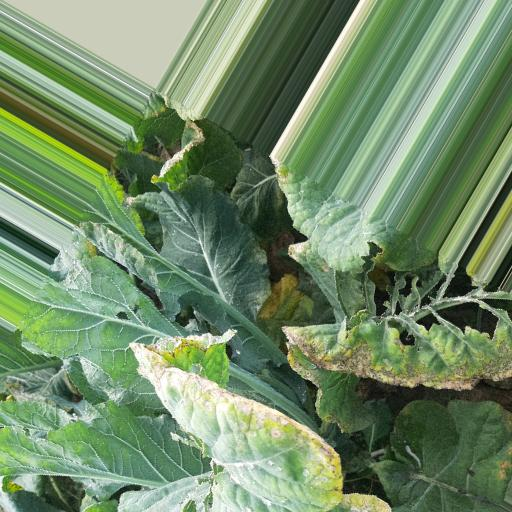
Label: Black Rot